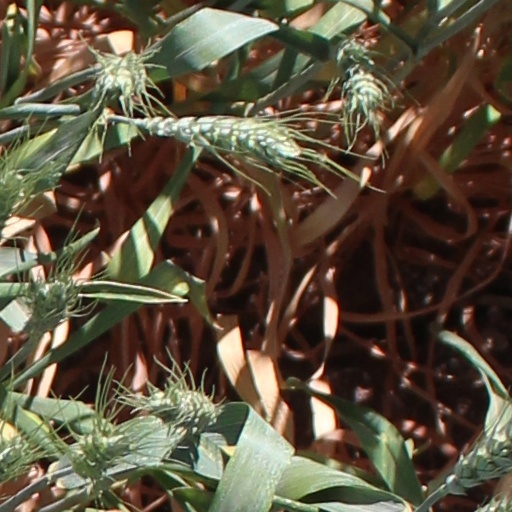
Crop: wheat